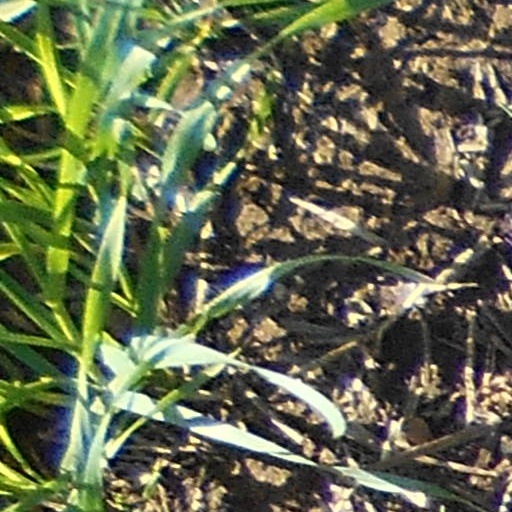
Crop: wheat